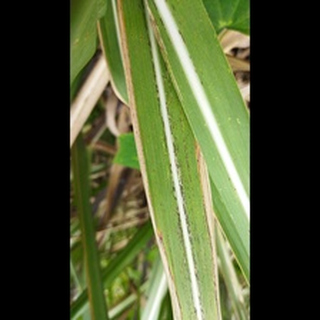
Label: sugarcane_rust